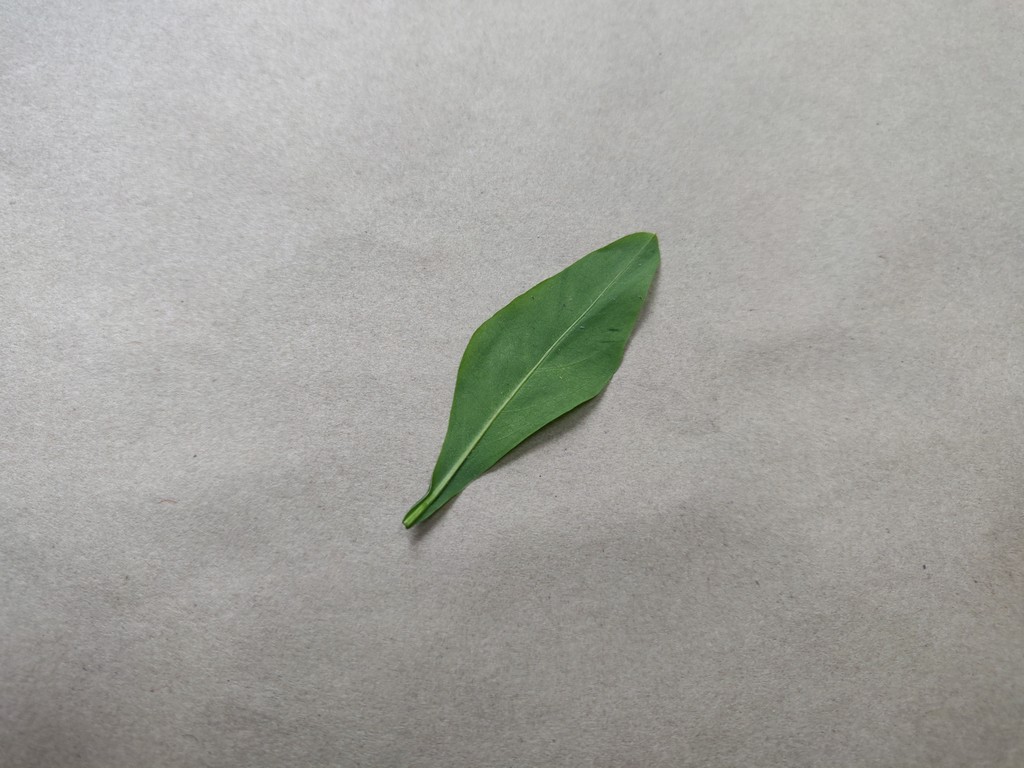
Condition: Healthy
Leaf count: single
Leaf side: back